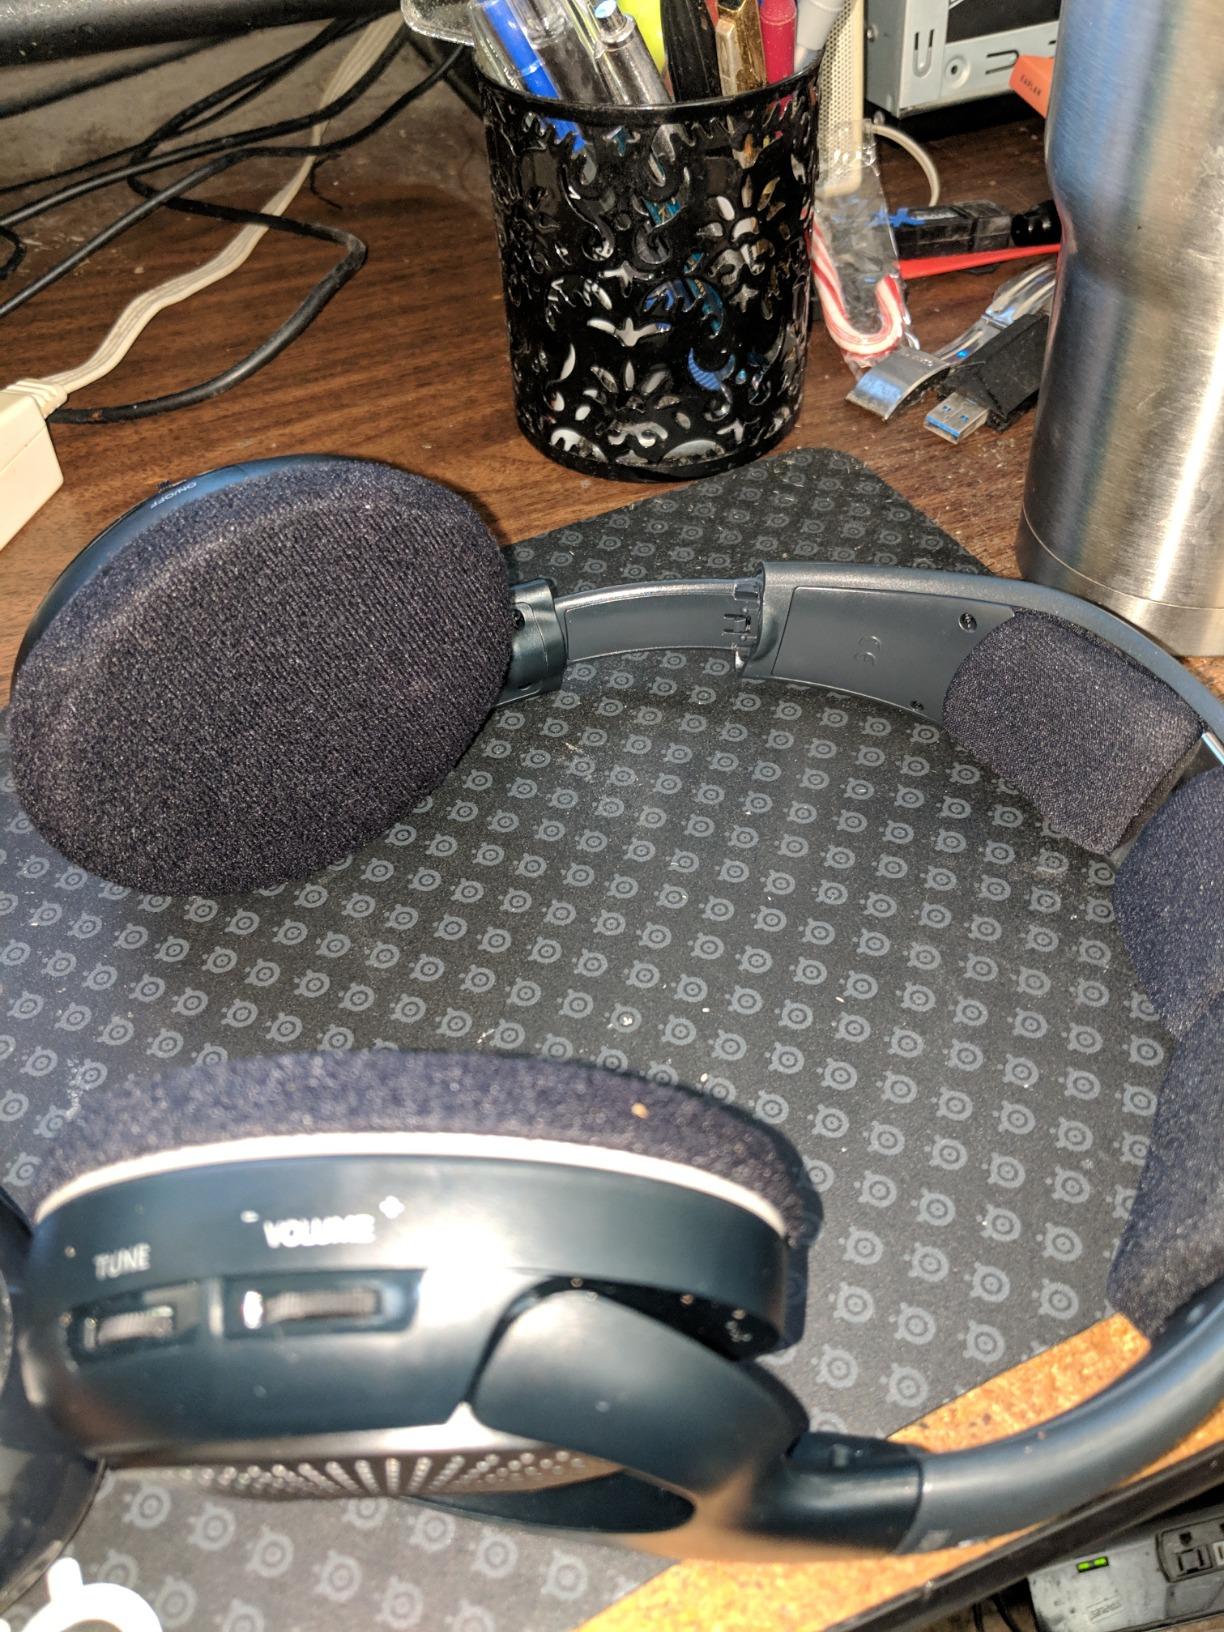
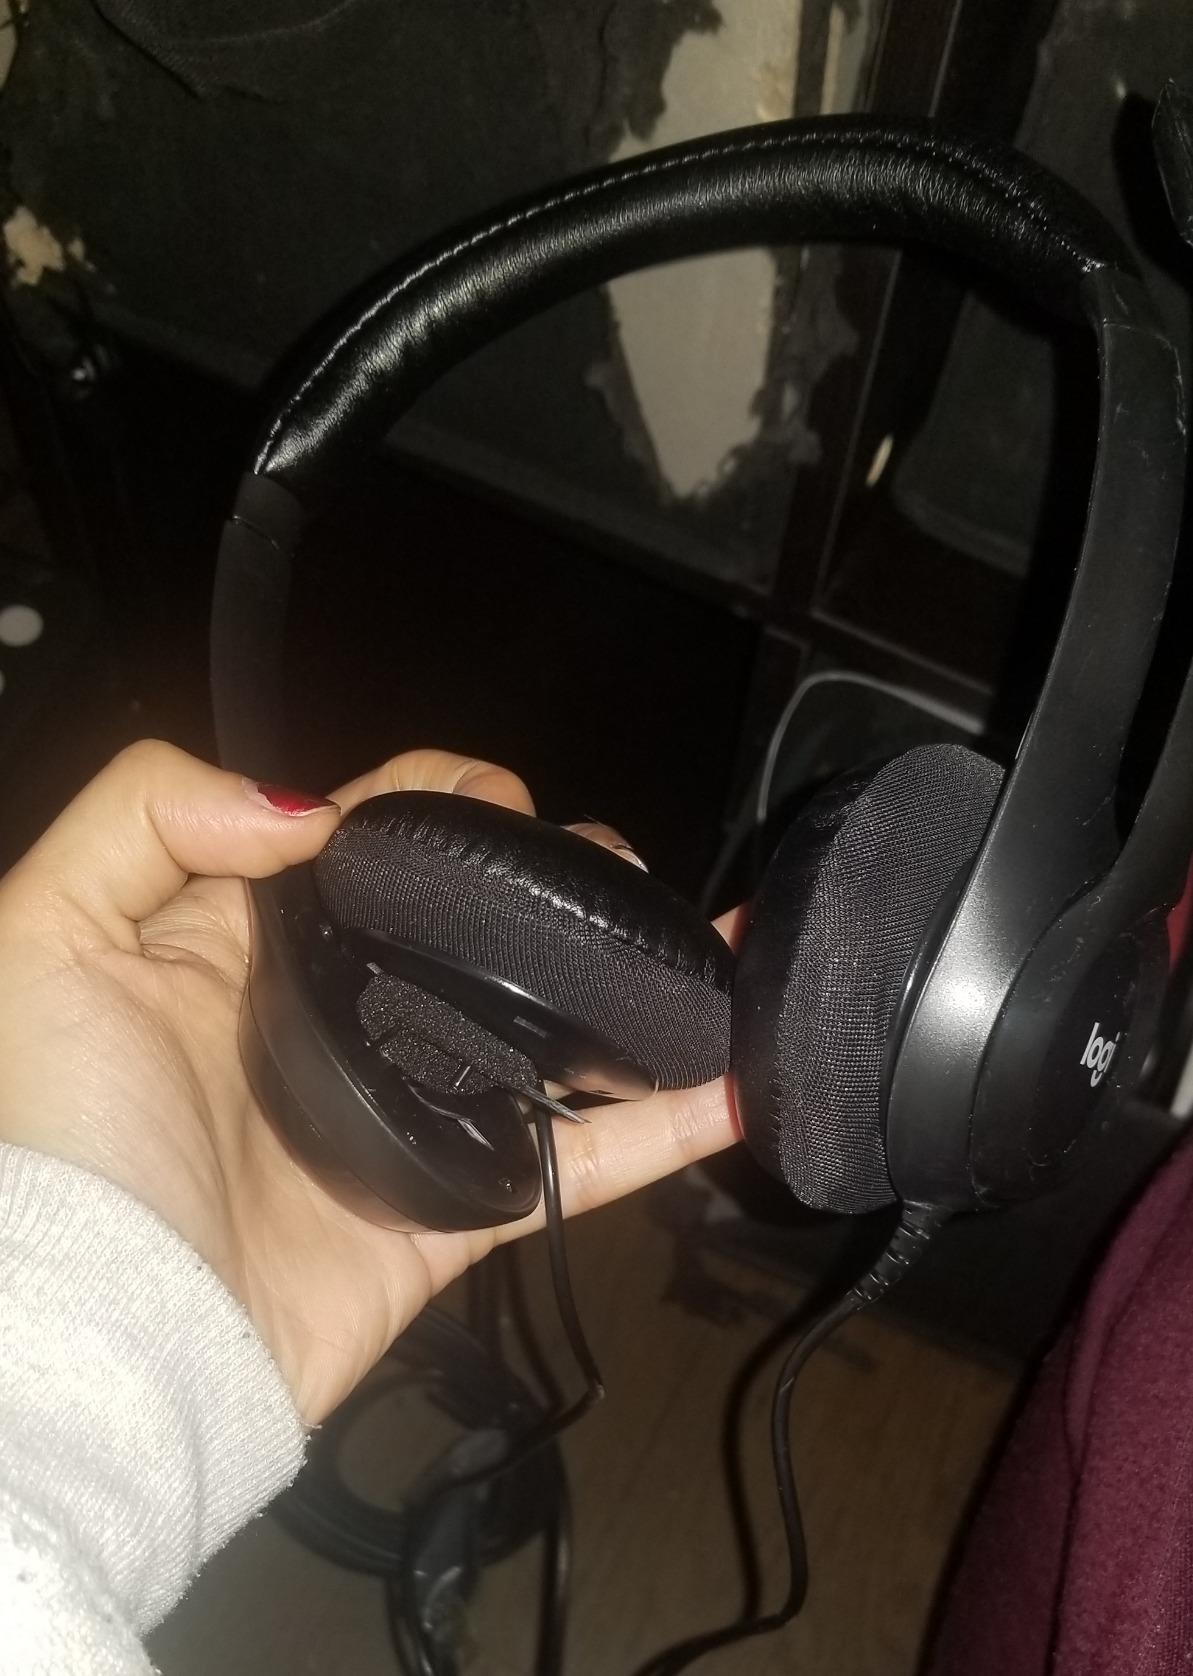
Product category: headphones
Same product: no